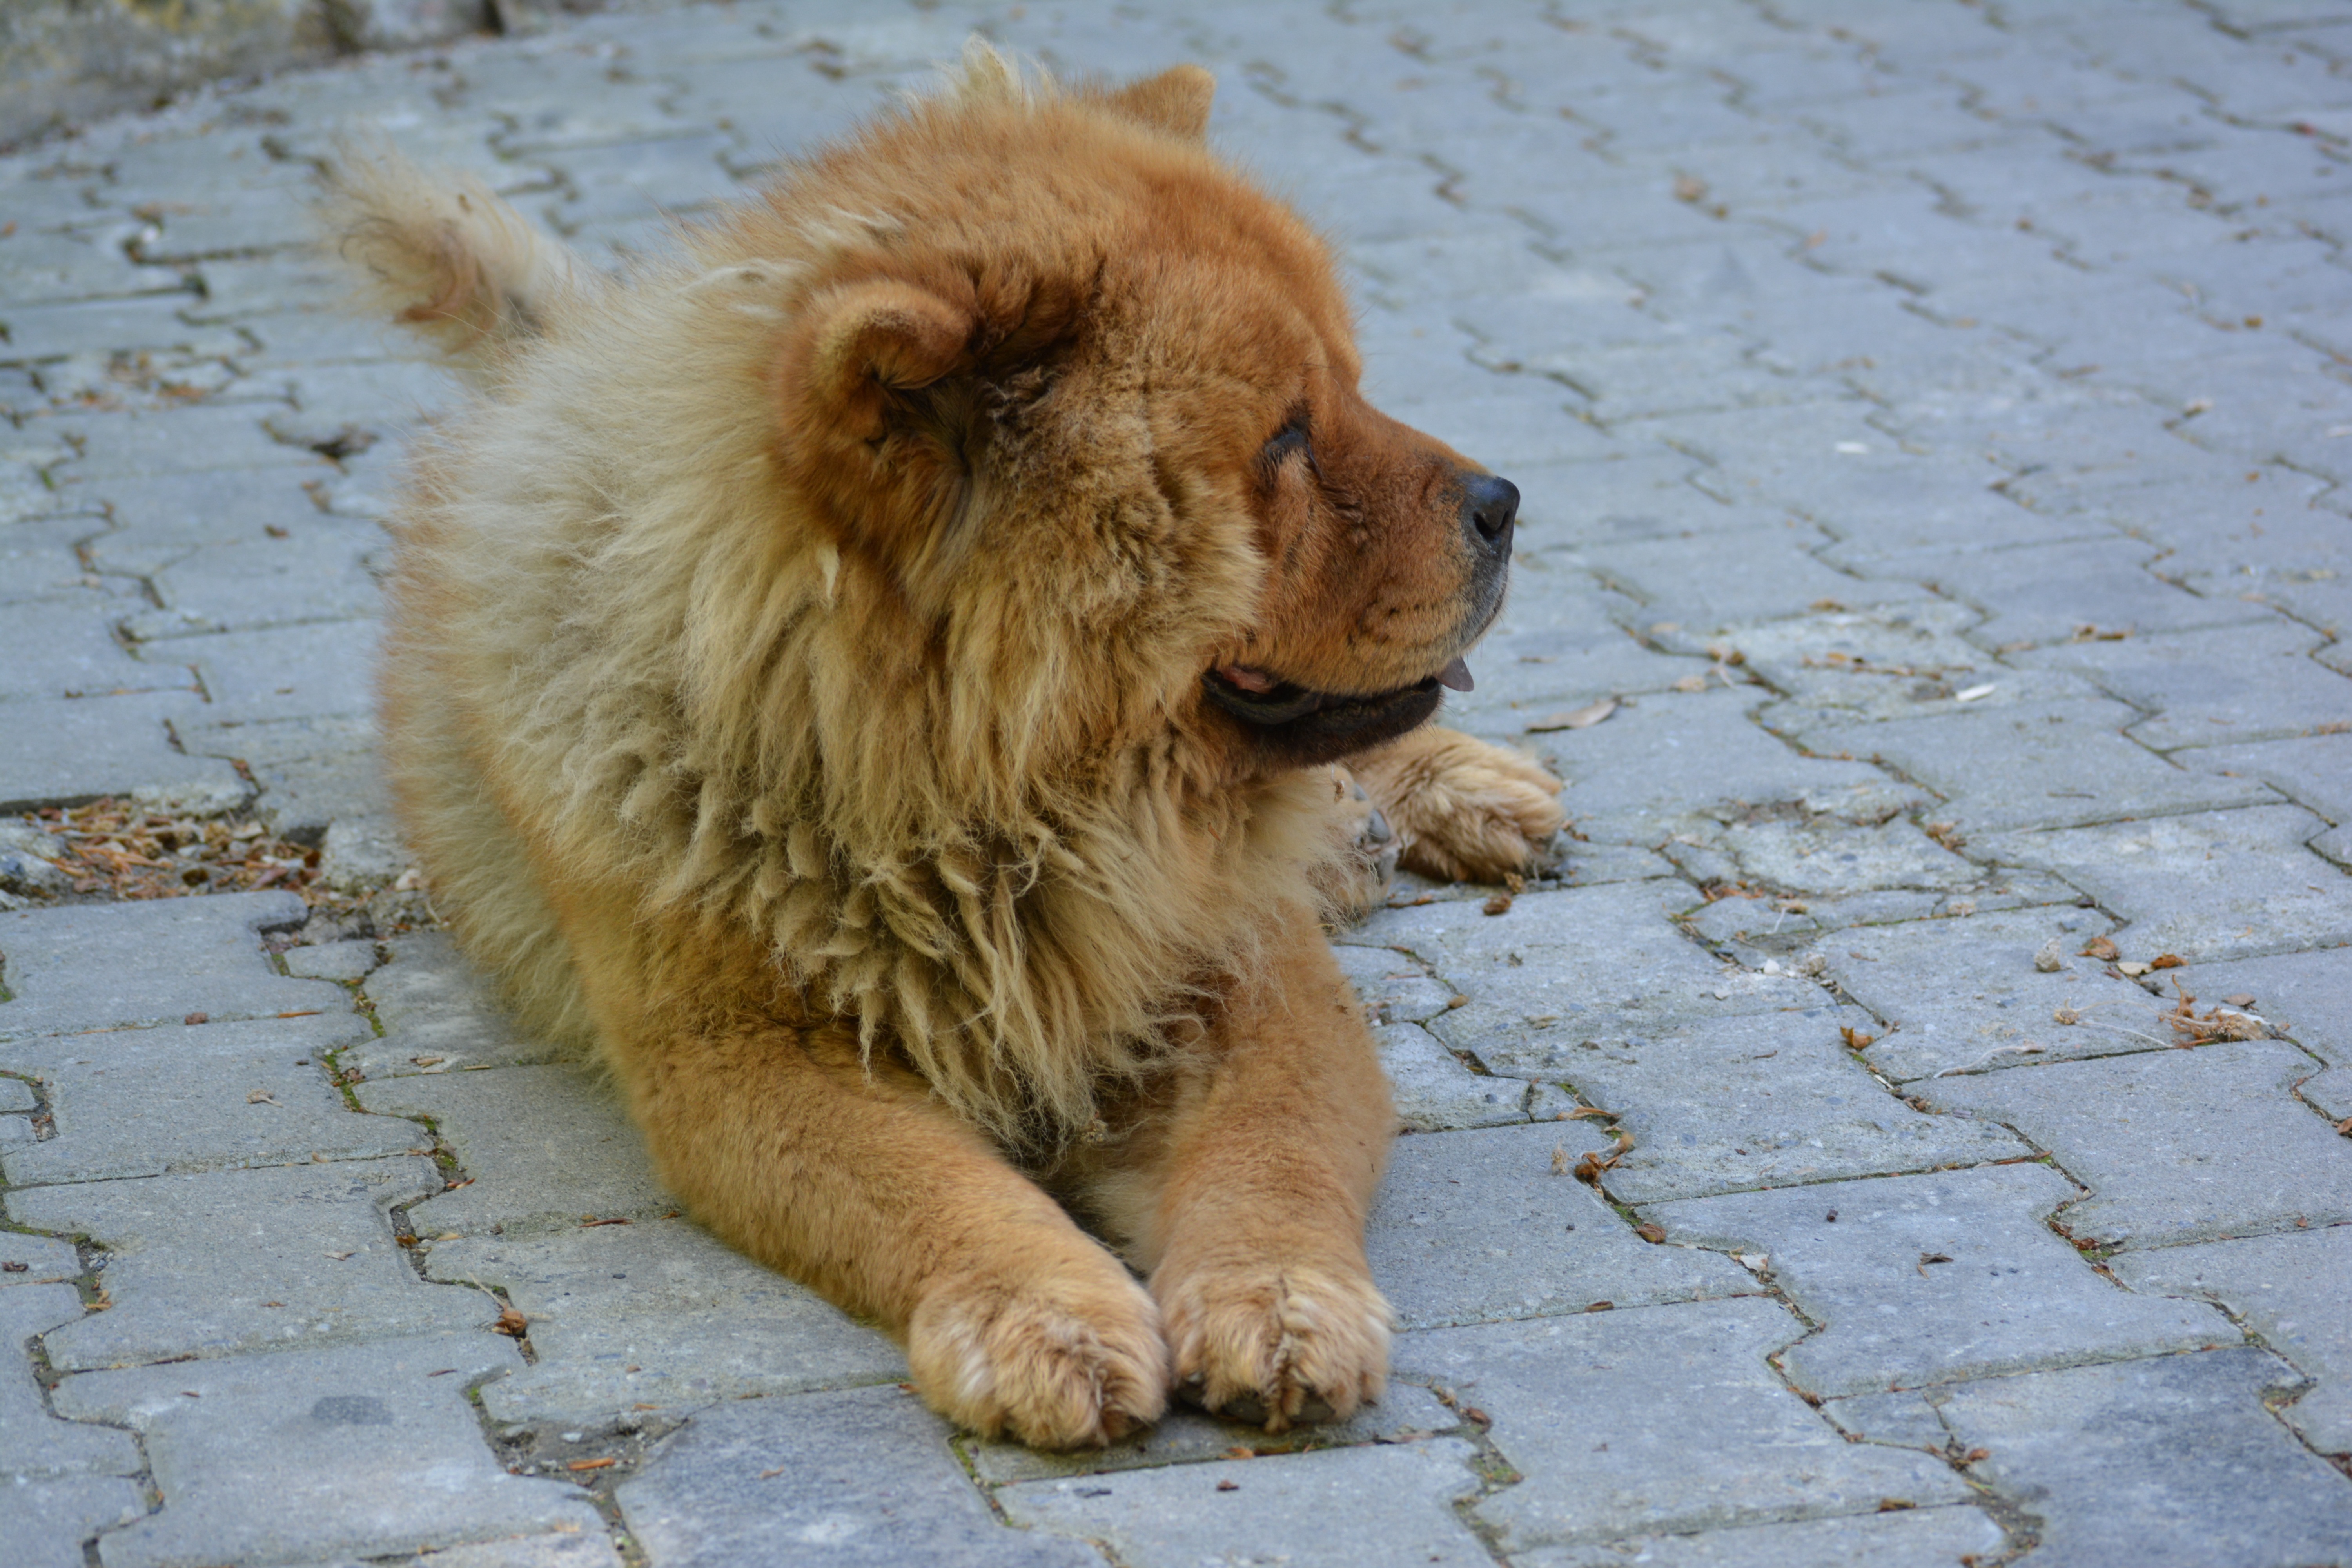
puppy, dog, animal, cute, looking, pet, brown, mammal, lion, look, vertebrate, chow chow, dog breed, doggy, tibet lion, chinese lion, dog like mammal, carnivoran, dog breed group, greenland dog, dog crossbreeds, caucasian shepherd dog, eurasier, finnish spitz